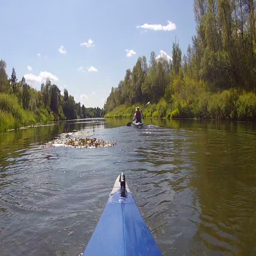
the kayak floats down the river